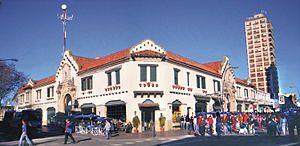
Junín est une ville de la province de Buenos Aires, en Argentine. Elle est bâtie au bord du Río Salado et se trouve à 236 km à l'ouest de la capitale fédérale. Elle comptait 82 427 habitants en 2001.